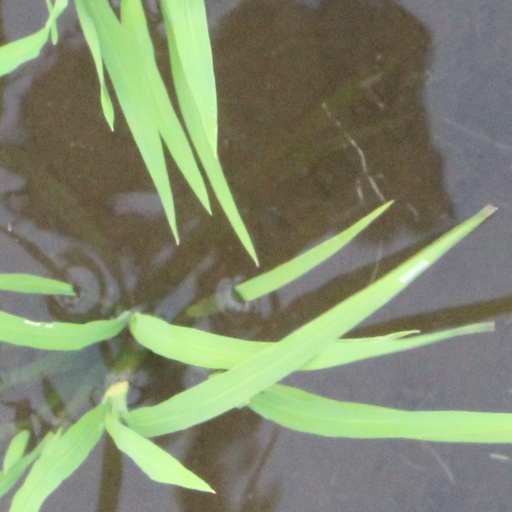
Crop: rice